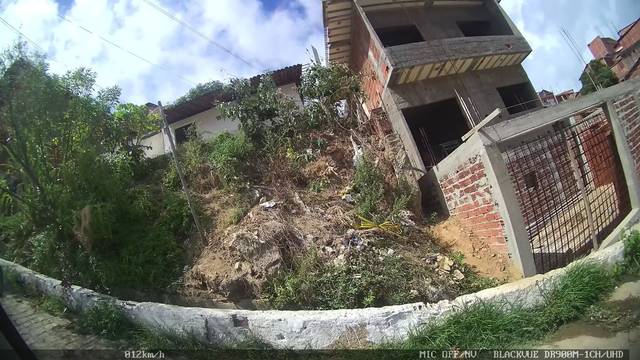
Region: Brazil
Coordinates: -9.636, -35.709